County Meath

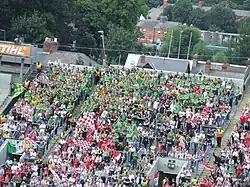
Meath supporters (green and yellow) at an All-Ireland Qualifiers game against Tyrone.

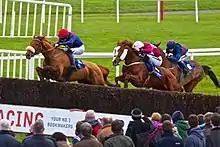
Horse racing at Fairyhouse.

Meath contains Leinster's only Gaeltacht areas, at Ráth Chairn, close to Athboy, and Baile Ghib, located northwest of Navan. With a combined area of 44 km, they are the two smallest Gaeltachts in Ireland. As of 2022, there were 2,093 people living within the Meath Gaeltacht areas, of which 1,179 (56.3 percent) stated that they were Irish speakers.